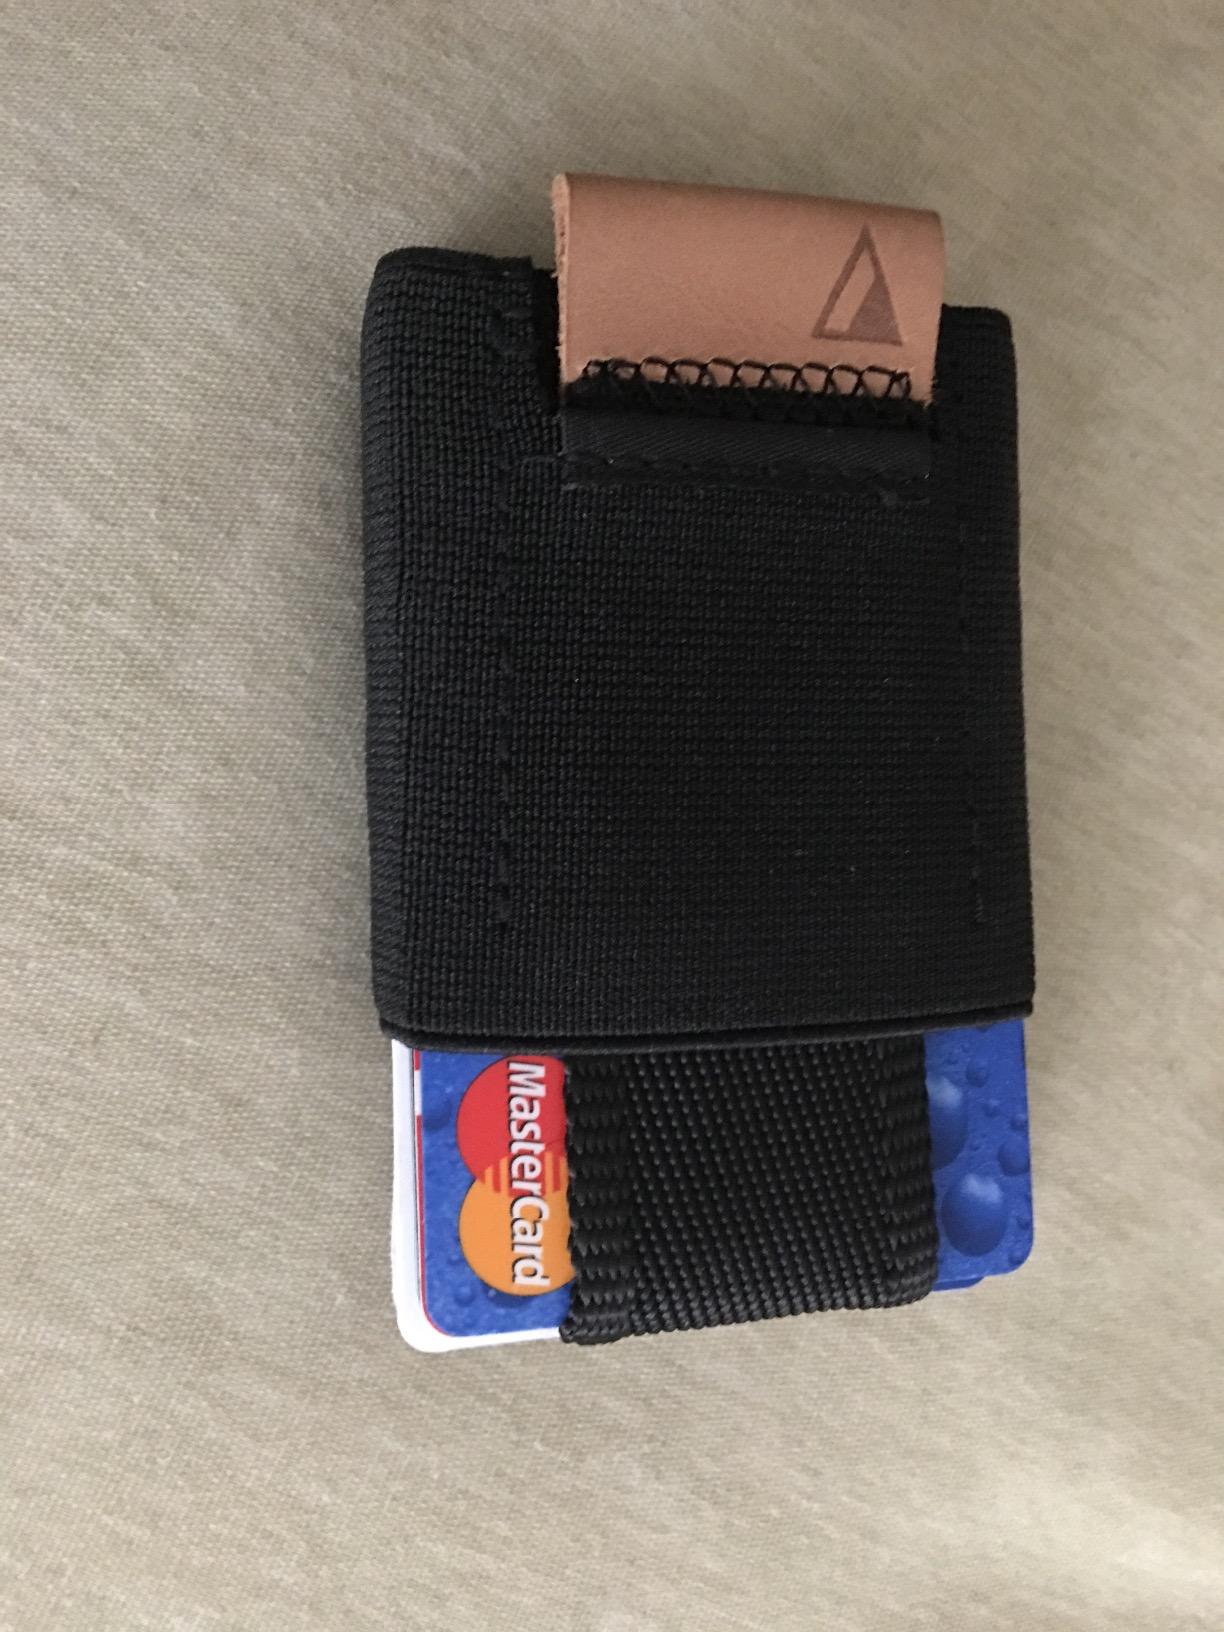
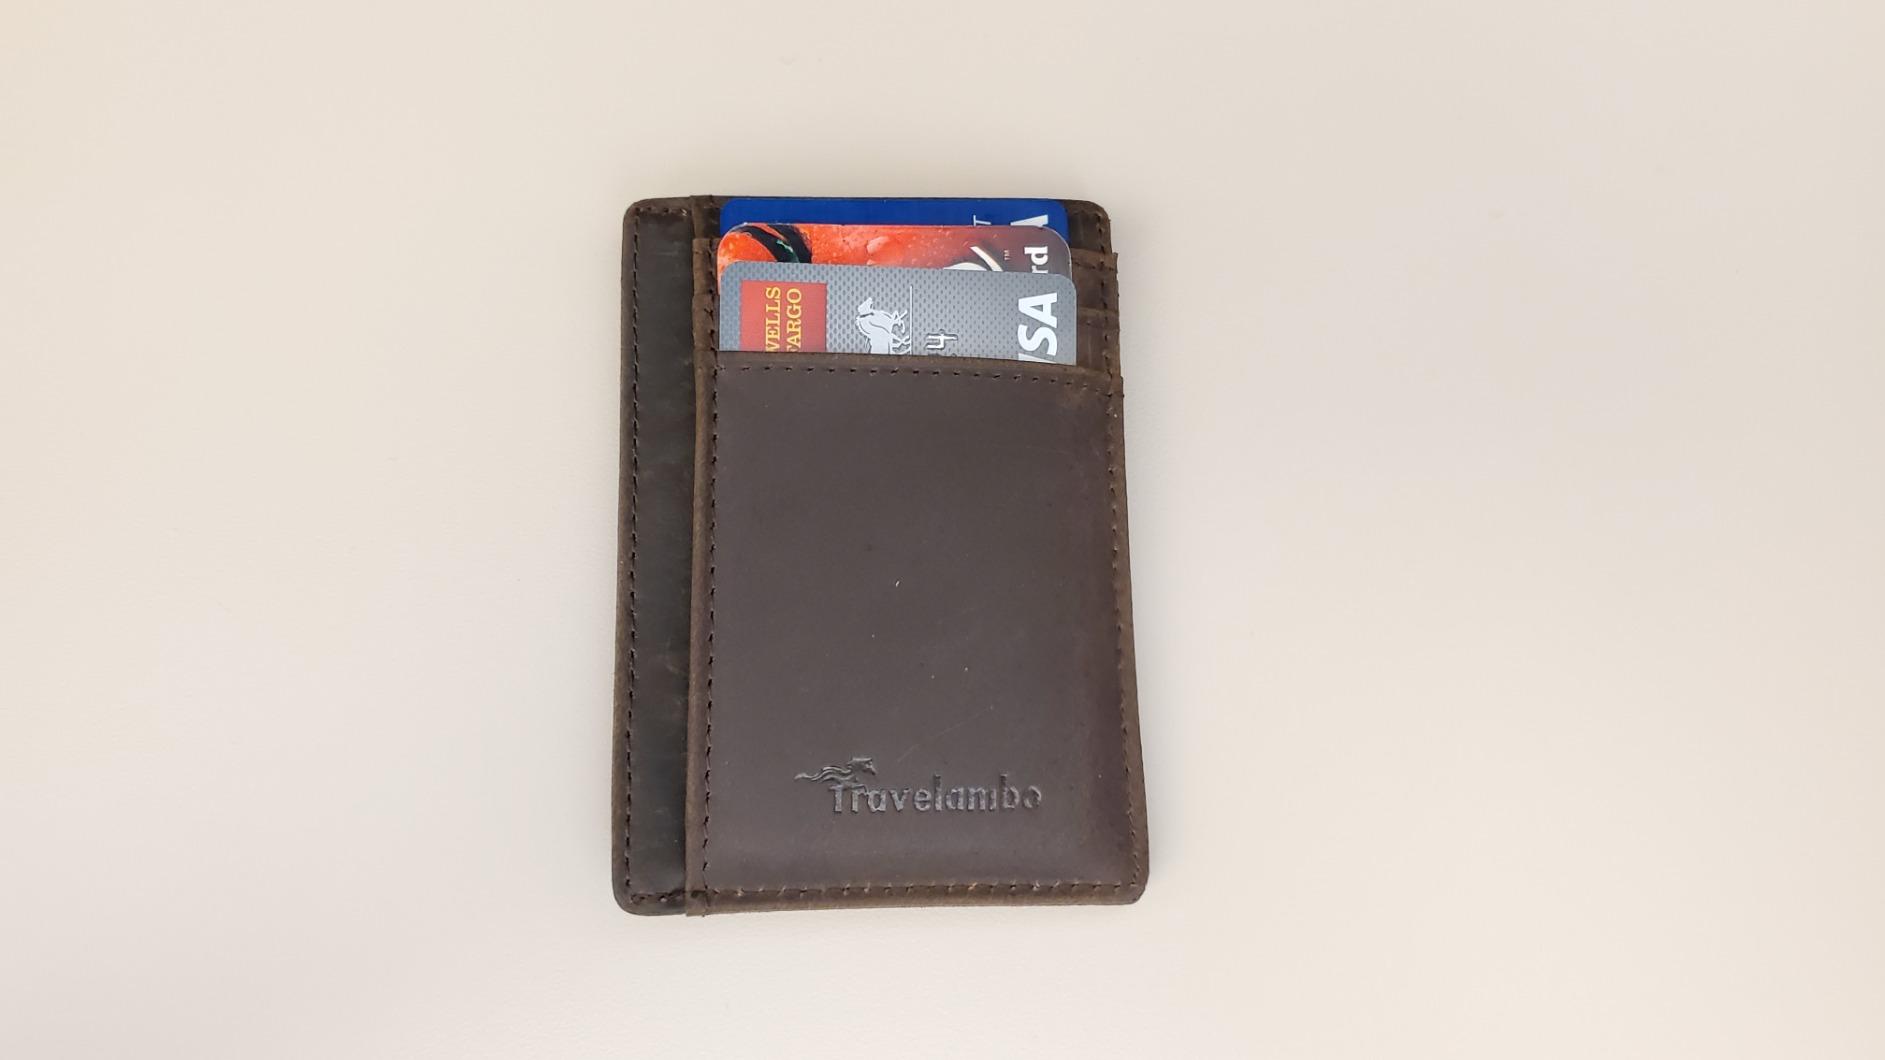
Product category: accessories_wallet
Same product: no